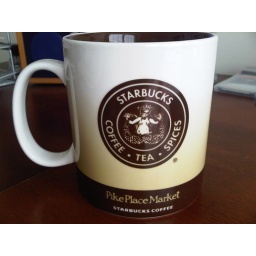
The mug was purchased from the &amp;quot;first&amp;quot; Starbucks store in Pike Place market in Seattle.